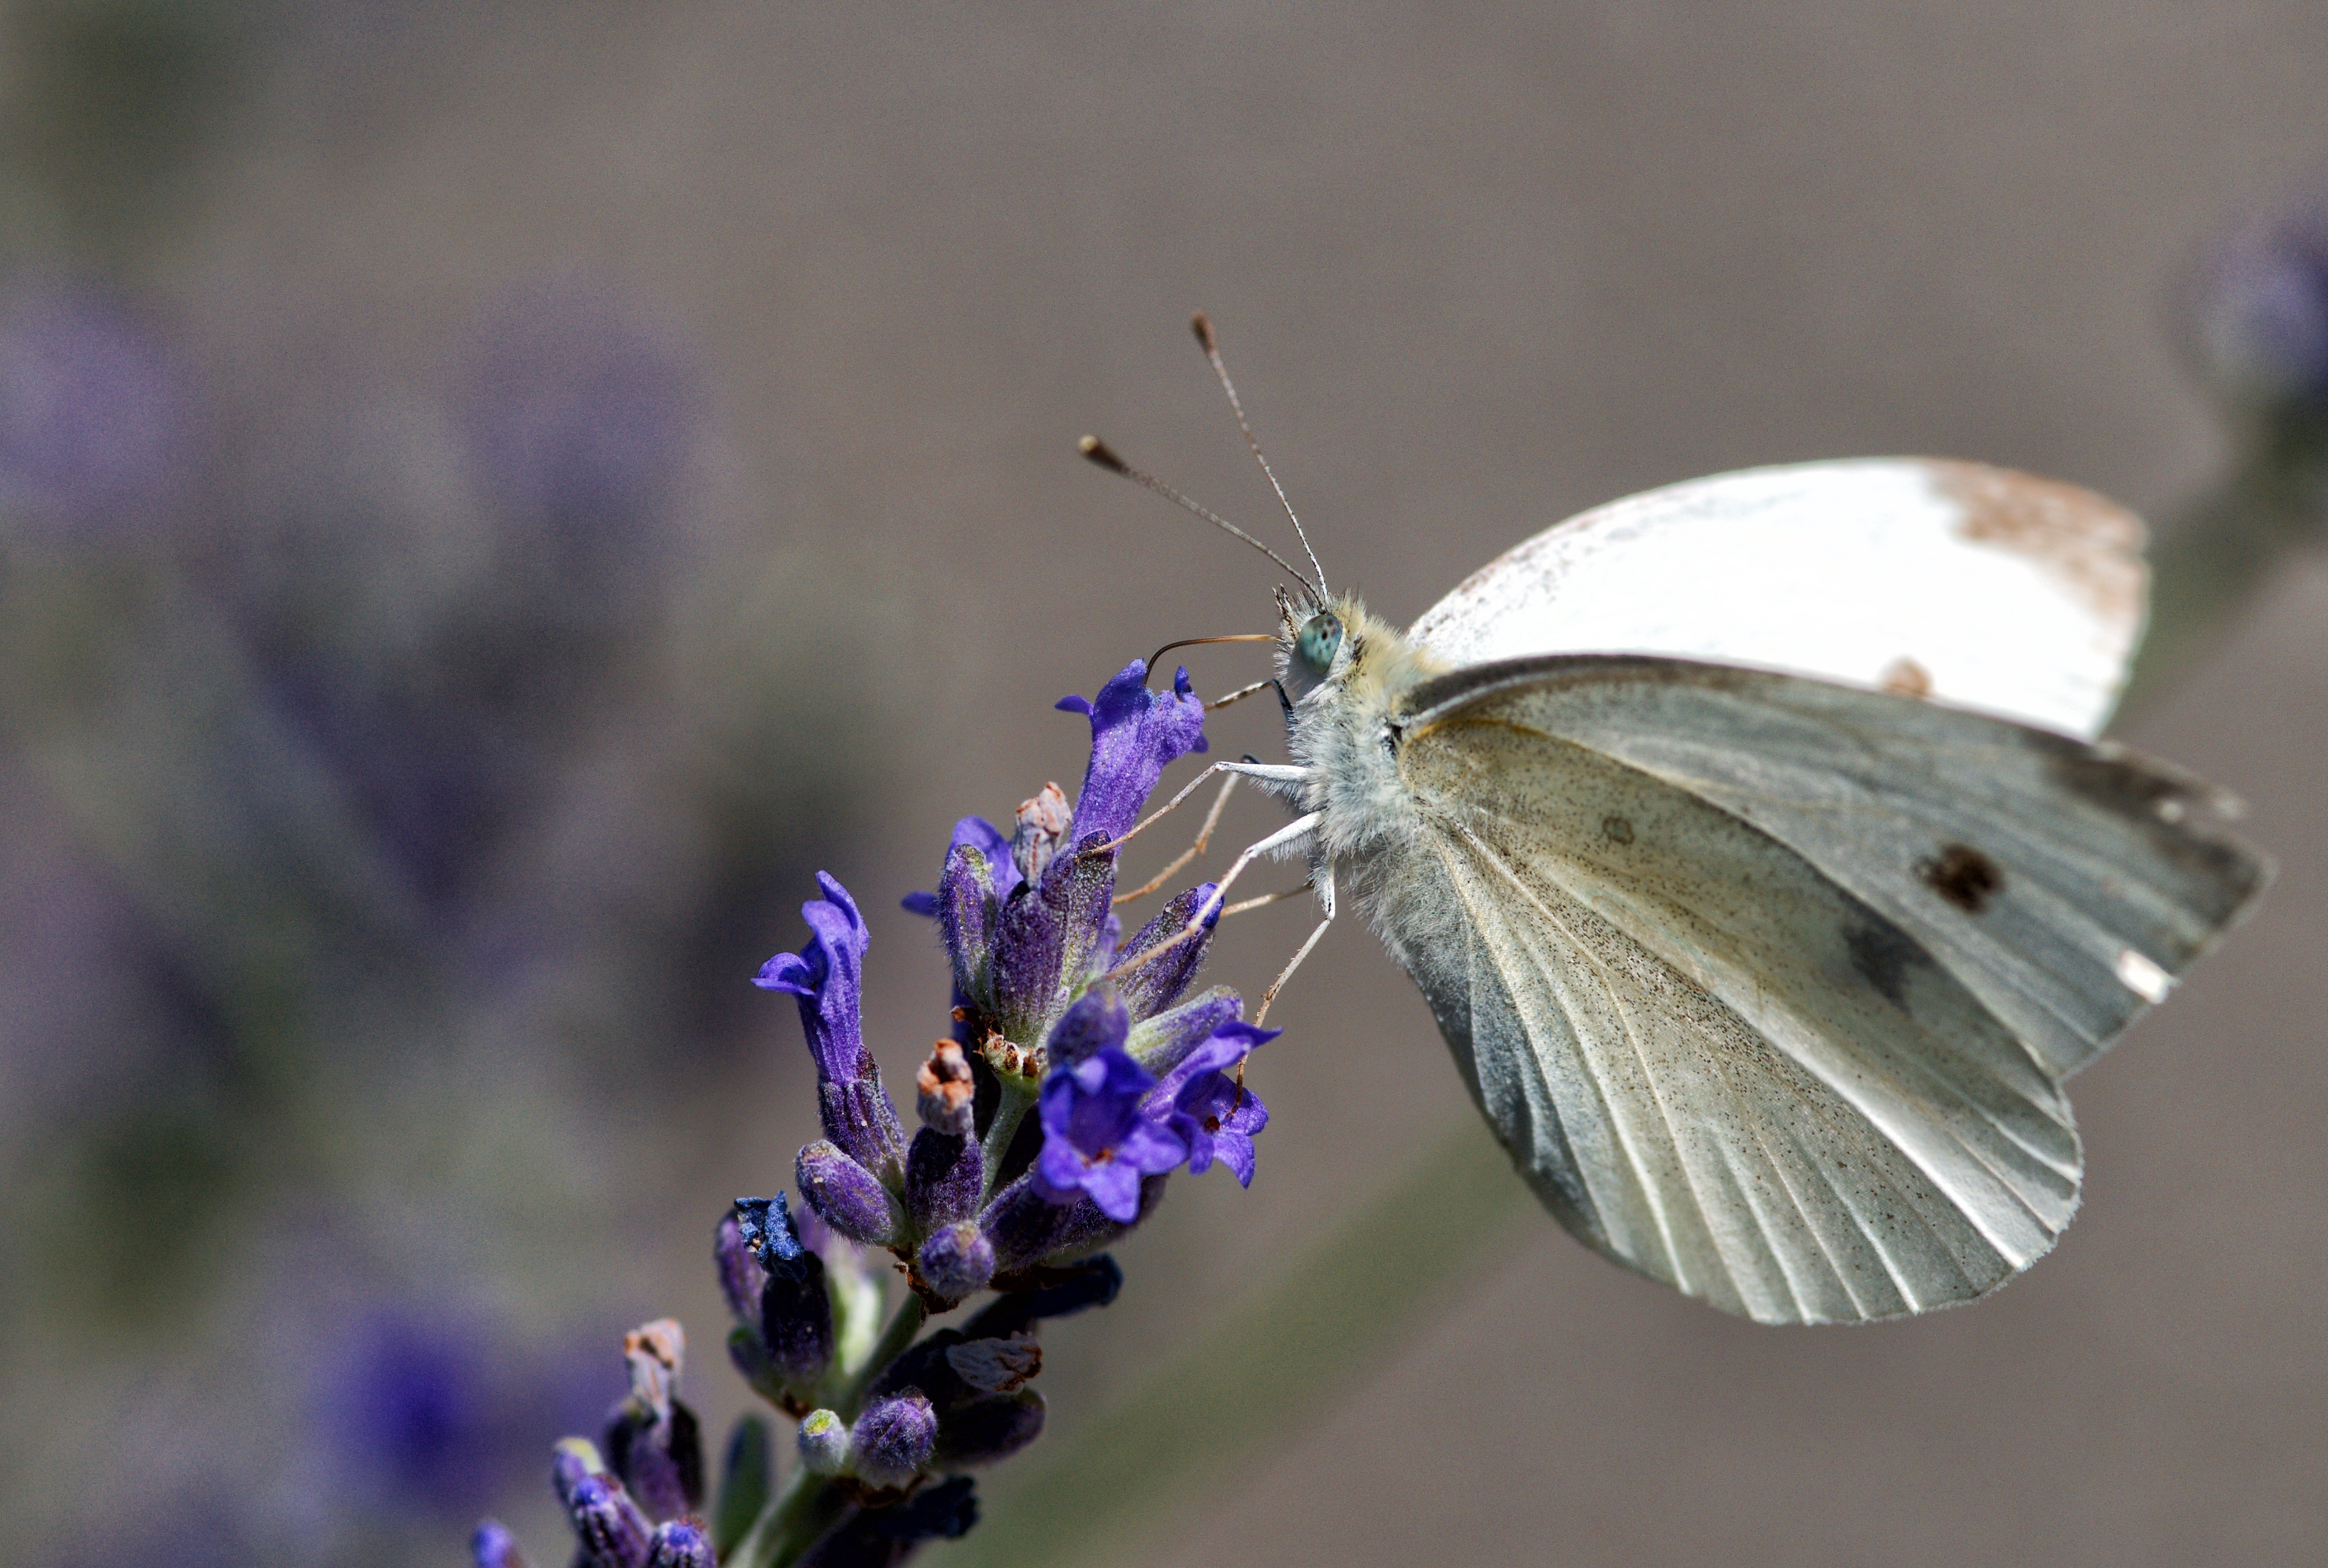
nature, photography, leaf, flower, animal, insect, moth, butterfly, garden, flora, lavender, fauna, invertebrate, close up, nectar, pieridae, macro photography, arthropod, pollinator, moths and butterflies, lycaenid, pieride rave